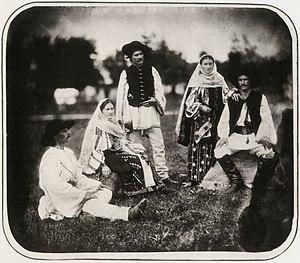
Carol Szathmari est un peintre, lithographe et photographe d'origine austro-hongroise. Il est considéré comme le premier photographe de guerre au monde en raison de ses photos du champ de bataille prises pendant la première année de la guerre de Crimée.